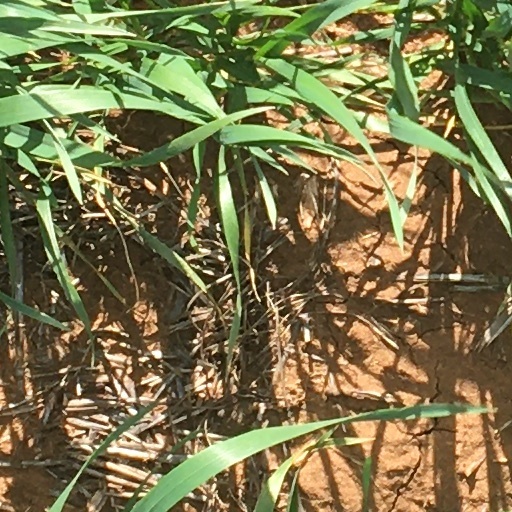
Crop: wheat